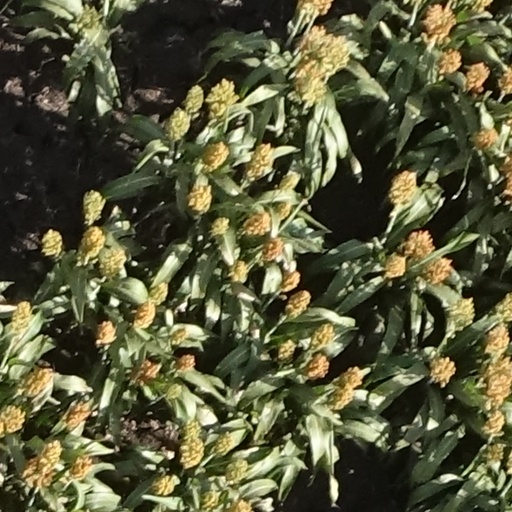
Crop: sorghum